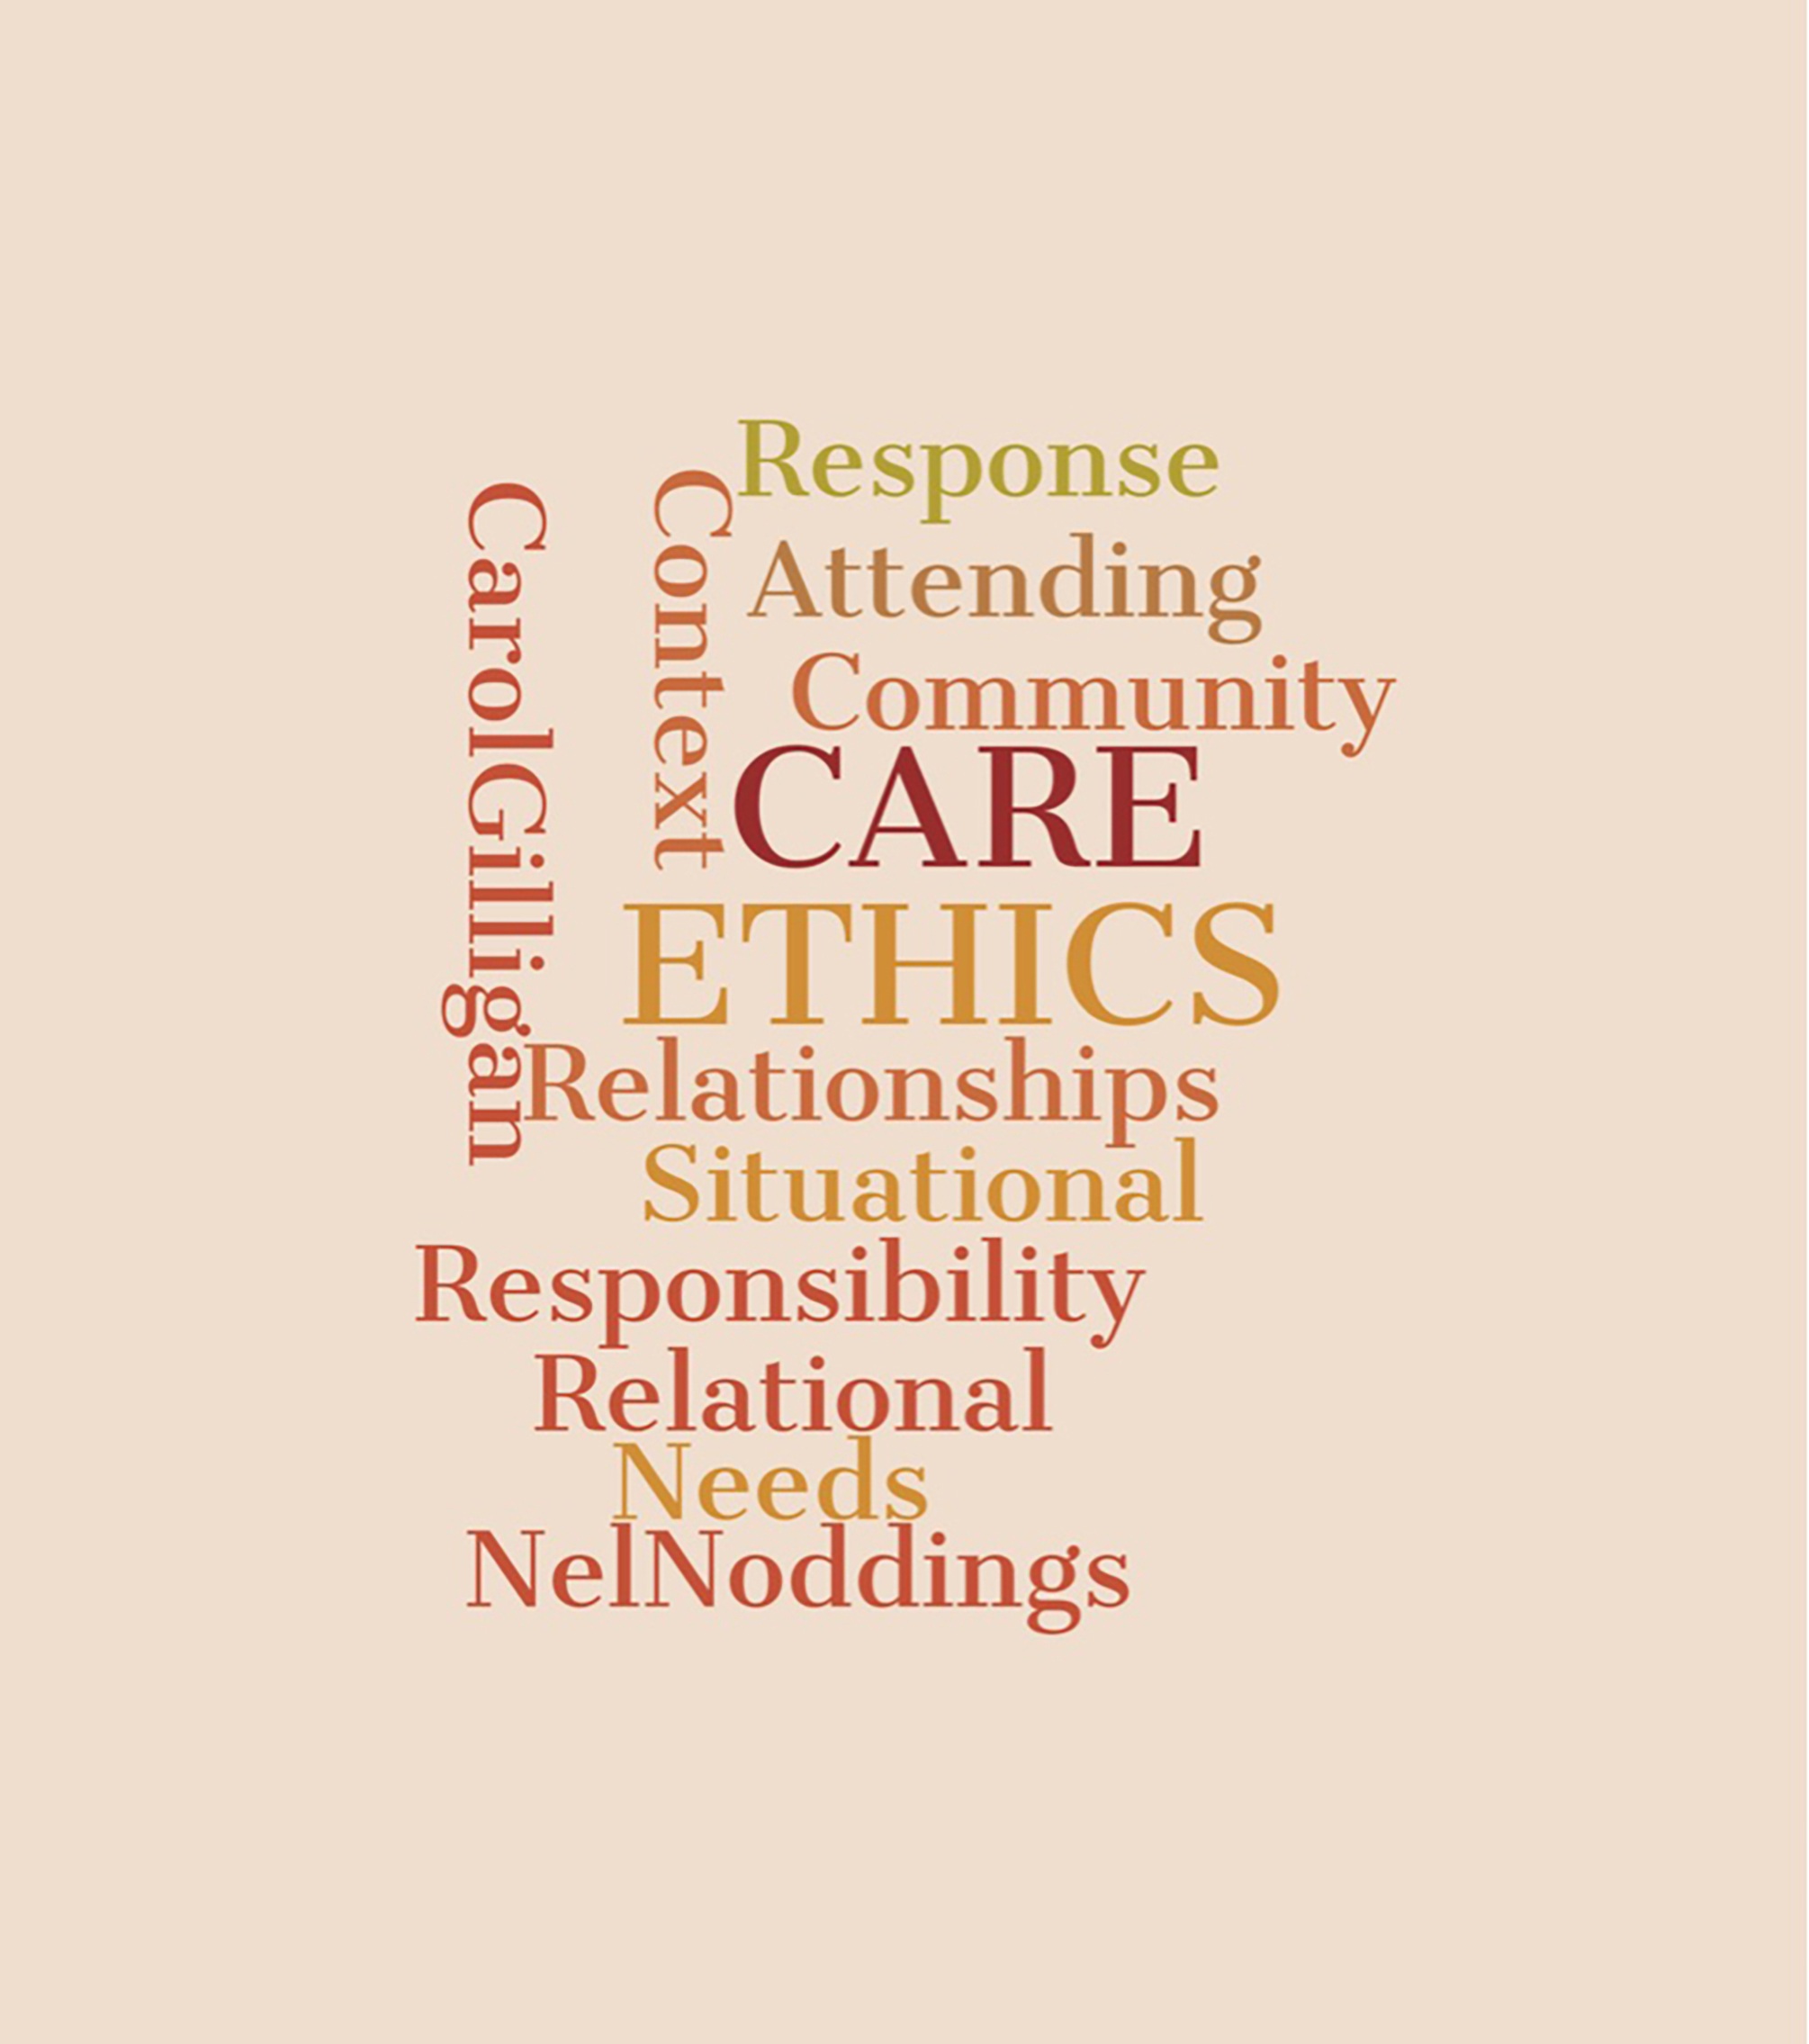
advertising, line, care, brand, font, design, logo, text, presentation, fonts, worlds, ethics, wordcloud, logo design